Princeton University Chapel

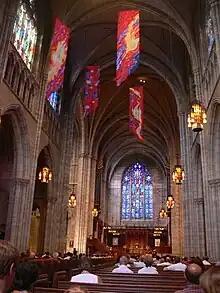
The interior, looking east from about halfway through the nave. The choir and the east window, titled "The Love of Christ", are in the background.

Measured in the interior, the chapel is long, wide at its transepts, and high at the crossing. Most of the interior is limestone, but the aisles and the central area of the choir are Aquia Creek sandstone. Sound-absorbing tile is mounted on parts of the wall and vault. Running west to east, the main sanctuary consists of a narthex, a gallery, a nave, two transepts joined by a crossing, and an elevated choir; it seats almost 2,000. The building's southeast corner houses a vestry.